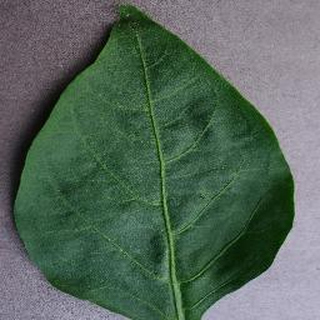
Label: healthy_bell_pepper